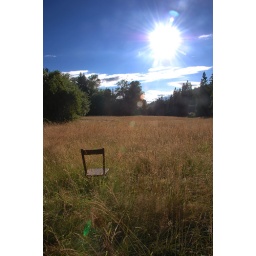
chair in field